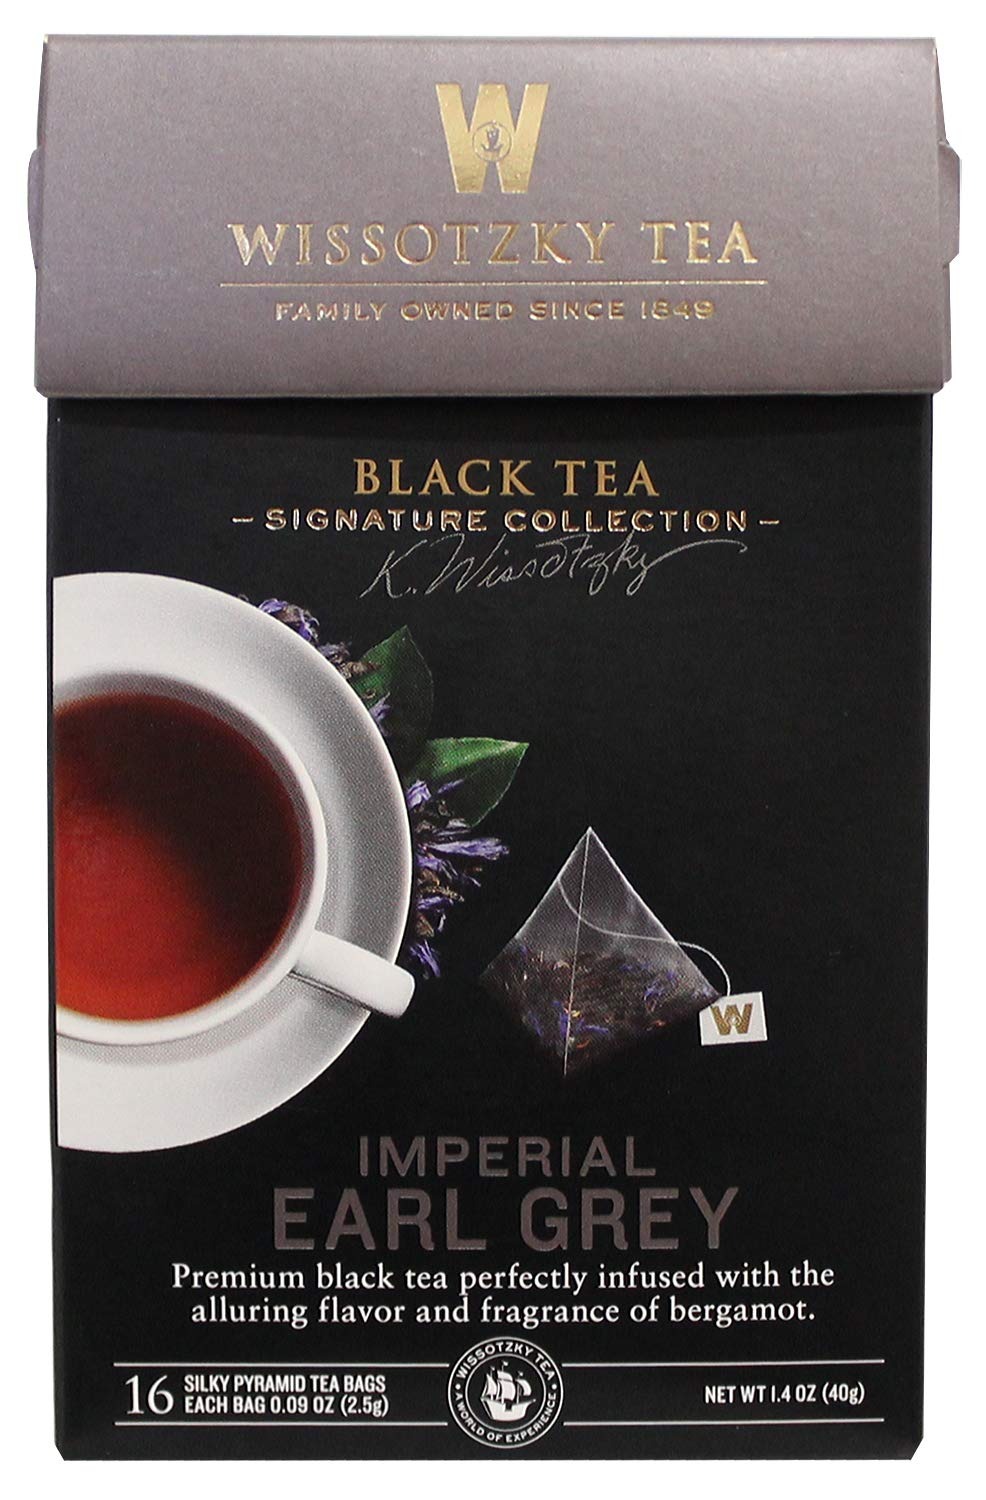
Item Name: Wissotzky Signature Collection Imperial Earl Grey, (16 Silky Pyramid Tea Bags) Premium Black Tea
Bullet Point: WISSOTSKY TEA EARL GREY IMPERIAL, 16 BG Pack of 6
Product Description: An uplifting blend of zesty Ceylon teas expertly combined with rich, robust Indian teas. The sun never sets on this bright and perky British blend of black tea leaves. Carefully selected by our tea experts from the best plantations of Ceylon and India, this fine tea is rich and complex yet perfectly balanced to refresh. Enjoy with or without milk and sugar. Each silk pyramid tea bag contains loose whole leaves and flowers, providing robust flavors and an intoxicating aroma. True Indulgence. INGREDIENTS: Selected Ceylon, Assam Tea & Safflower Blossom. DIRECTIONS: Pour freshly boiled water over the teabag, leave the tea tag out and allow to brew for 3-5 minutes or until the beverage reaches desired strength.
Value: 16.0
Unit: Count

Price: 7.99